Customs and etiquette in Japanese dining

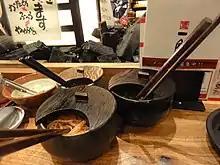
Distasteful upright placement of chopsticks

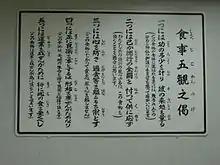
A picture showing the Five Reflections (五観の偈) displayed on a wall at Hanazono University cafeteria

There are many traditions and perceptions surrounding the use of . Chopsticks are never left sticking vertically into rice, as this behaviour, which is called "Tate-bashi" (たて箸; たてばし), resembles incense sticks (which are usually placed vertically in sand during offerings to the dead). This may easily offend some Japanese people. Using chopsticks to spear food is also frowned upon and it is considered very bad manners to bite chopsticks. Other important perceptions to remember include the following: